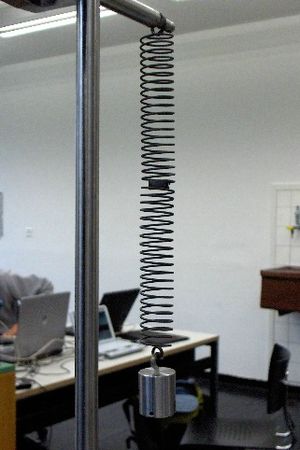
Elastisk pendul
Elastisk pendul.
Et elastisk pendul består af en masse, der hænger i en fjeder, som svinger. Hver for sig giver en lille pendulsvingning og en oscillerende fjeder begge approksimativt simple harmoniske bevægelser, men kombinationen giver et mere kompliceret system. Et eksempel på et elastisk pendul er en person, der svinger i en elastik i forbindelse med elastikspring.